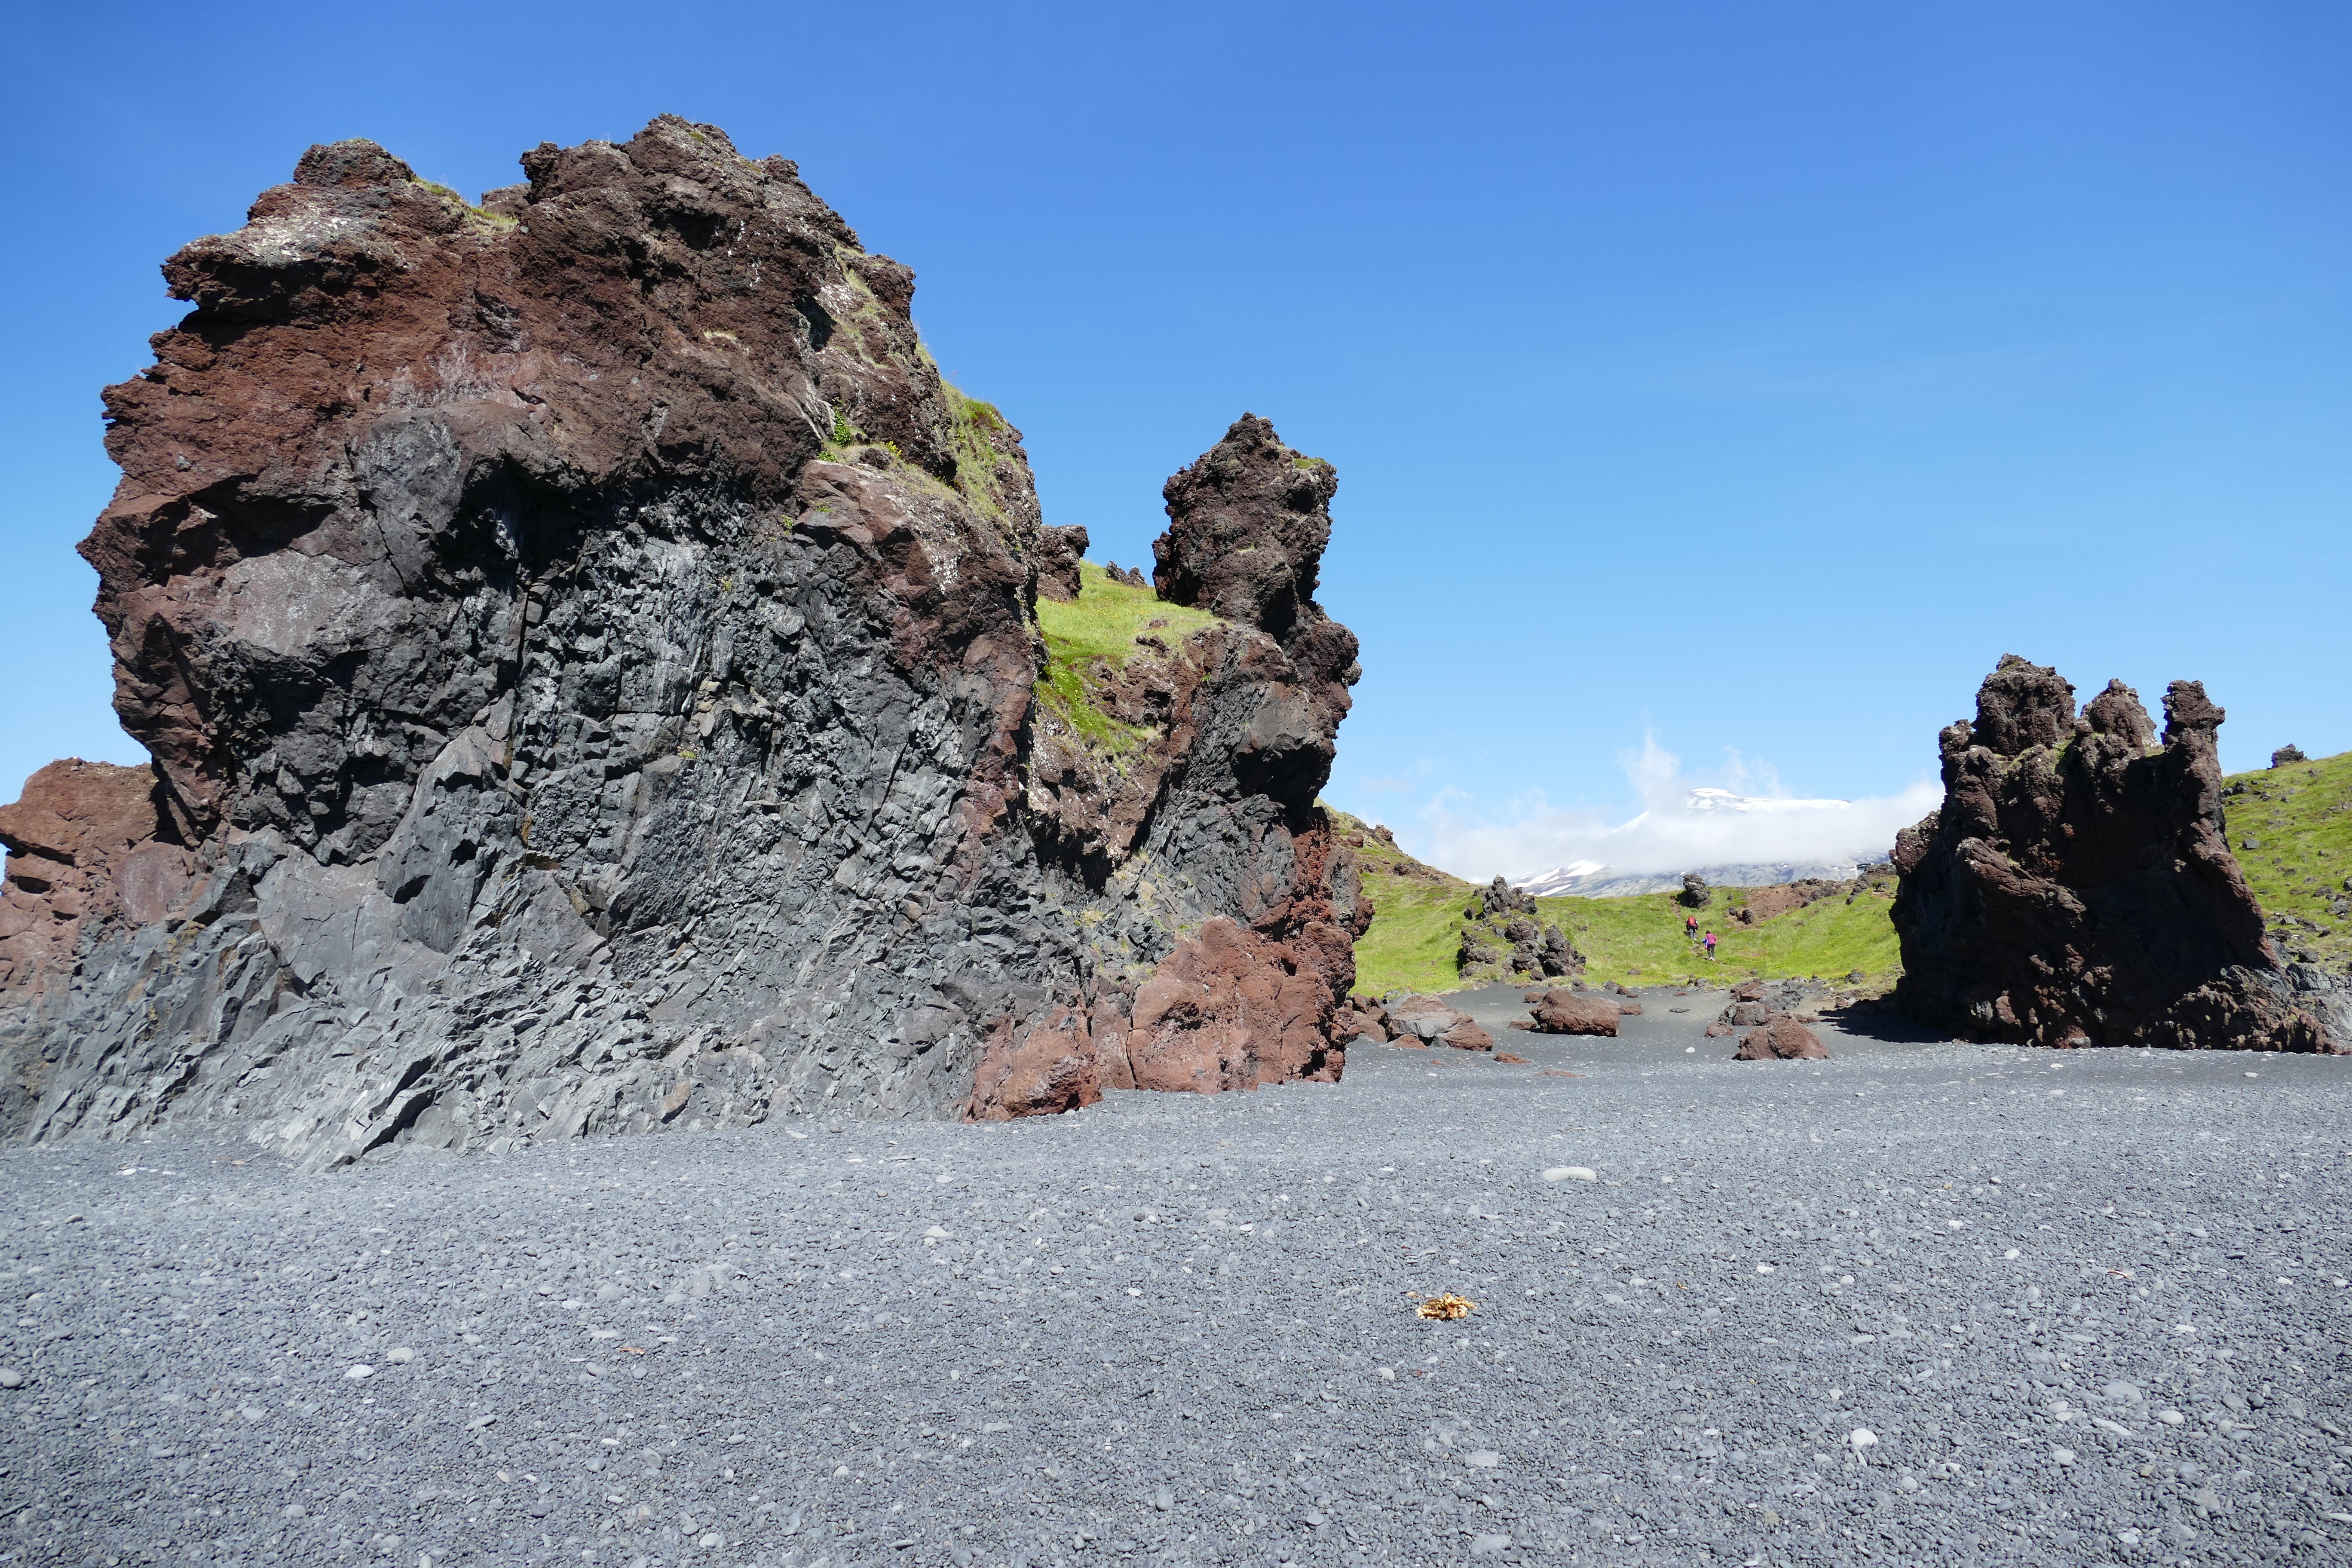
beach, landscape, sea, coast, water, nature, rock, mountain, vacation, formation, cliff, pebble, volcano, bay, iceland, stack, terrain, material, geology, lava, atlantic, cape, landform, volcanism, lava beach